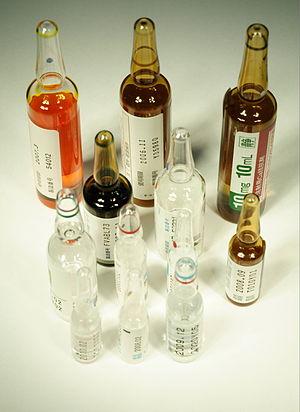
Un médicament est toute substance ou composition présentée comme possédant des propriétés curatives ou préventives à l'égard des maladies humaines ou animales. Par extension, un médicament comprend toute substance ou composition pouvant être utilisée chez l'être humain ou l'animal ou pouvant leur être administrée, en vue d'établir un diagnostic médical ou de restaurer, corriger ou modifier leurs fonctions physiologiques en exerçant une action pharmacologique, immunologique ou métabolique.